Gay bar

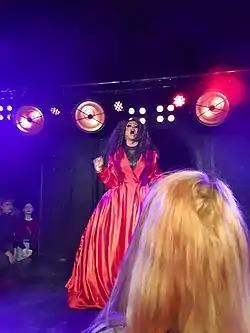
Finnish drag queen Miss B on stage at the DTM club in Helsinki, Finland, in 2019

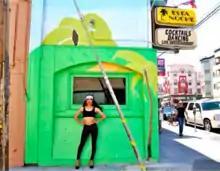
Vanity Ytinav in front of Esta Noche, a Latino gay bar in San Francisco

Like most bars and pubs, gay bars range in size from the small, five-seat bars of Tokyo to large, multi-story clubs with several distinct areas and more than one dance floor. A large venue may be referred to as a nightclub, club, or bar, while smaller venues are typically called bars and sometimes pubs. The only defining characteristic of a gay bar is the nature of its clientele. While many gay bars target the gay and/or lesbian communities, some (usually older and firmly established) gay bars have become gay, as it were, through custom, over a long period of time.